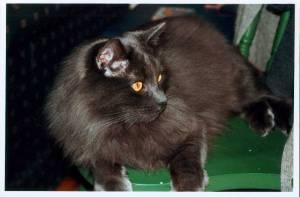
Maine Coon